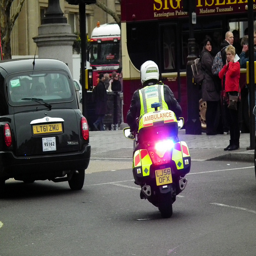
An emergency response person is on a motorcycle.
A medical person riding a motorcycle with ambulance on back.
A police officer on a motorcycle pulling over a black car
a police motorcycle gets down to business when someone speeds
A motorcycle with a sign on the back that says ambulance.